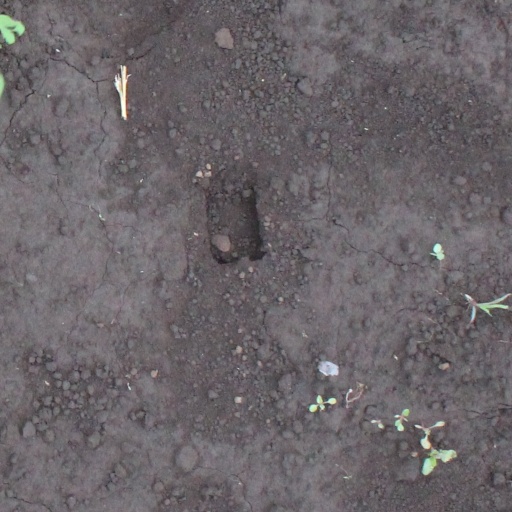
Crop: soybean